Simha Gharjane

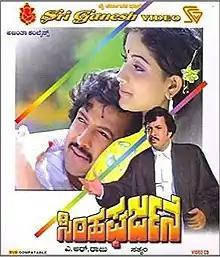
Video Cover

Simha Gharjane is a 1983 Indian Kannada-language film, directed by S. A. Chandrasekhar and produced by A. R. Raju. The film stars Vishnuvardhan, Vijayashanti, Kalyan Kumar and Sharada. This film was the remake of the Telugu movie "Mama Allula Saval" (1980). The film was remade by the director himself in Tamil as "Puthu Yugam" (1985).